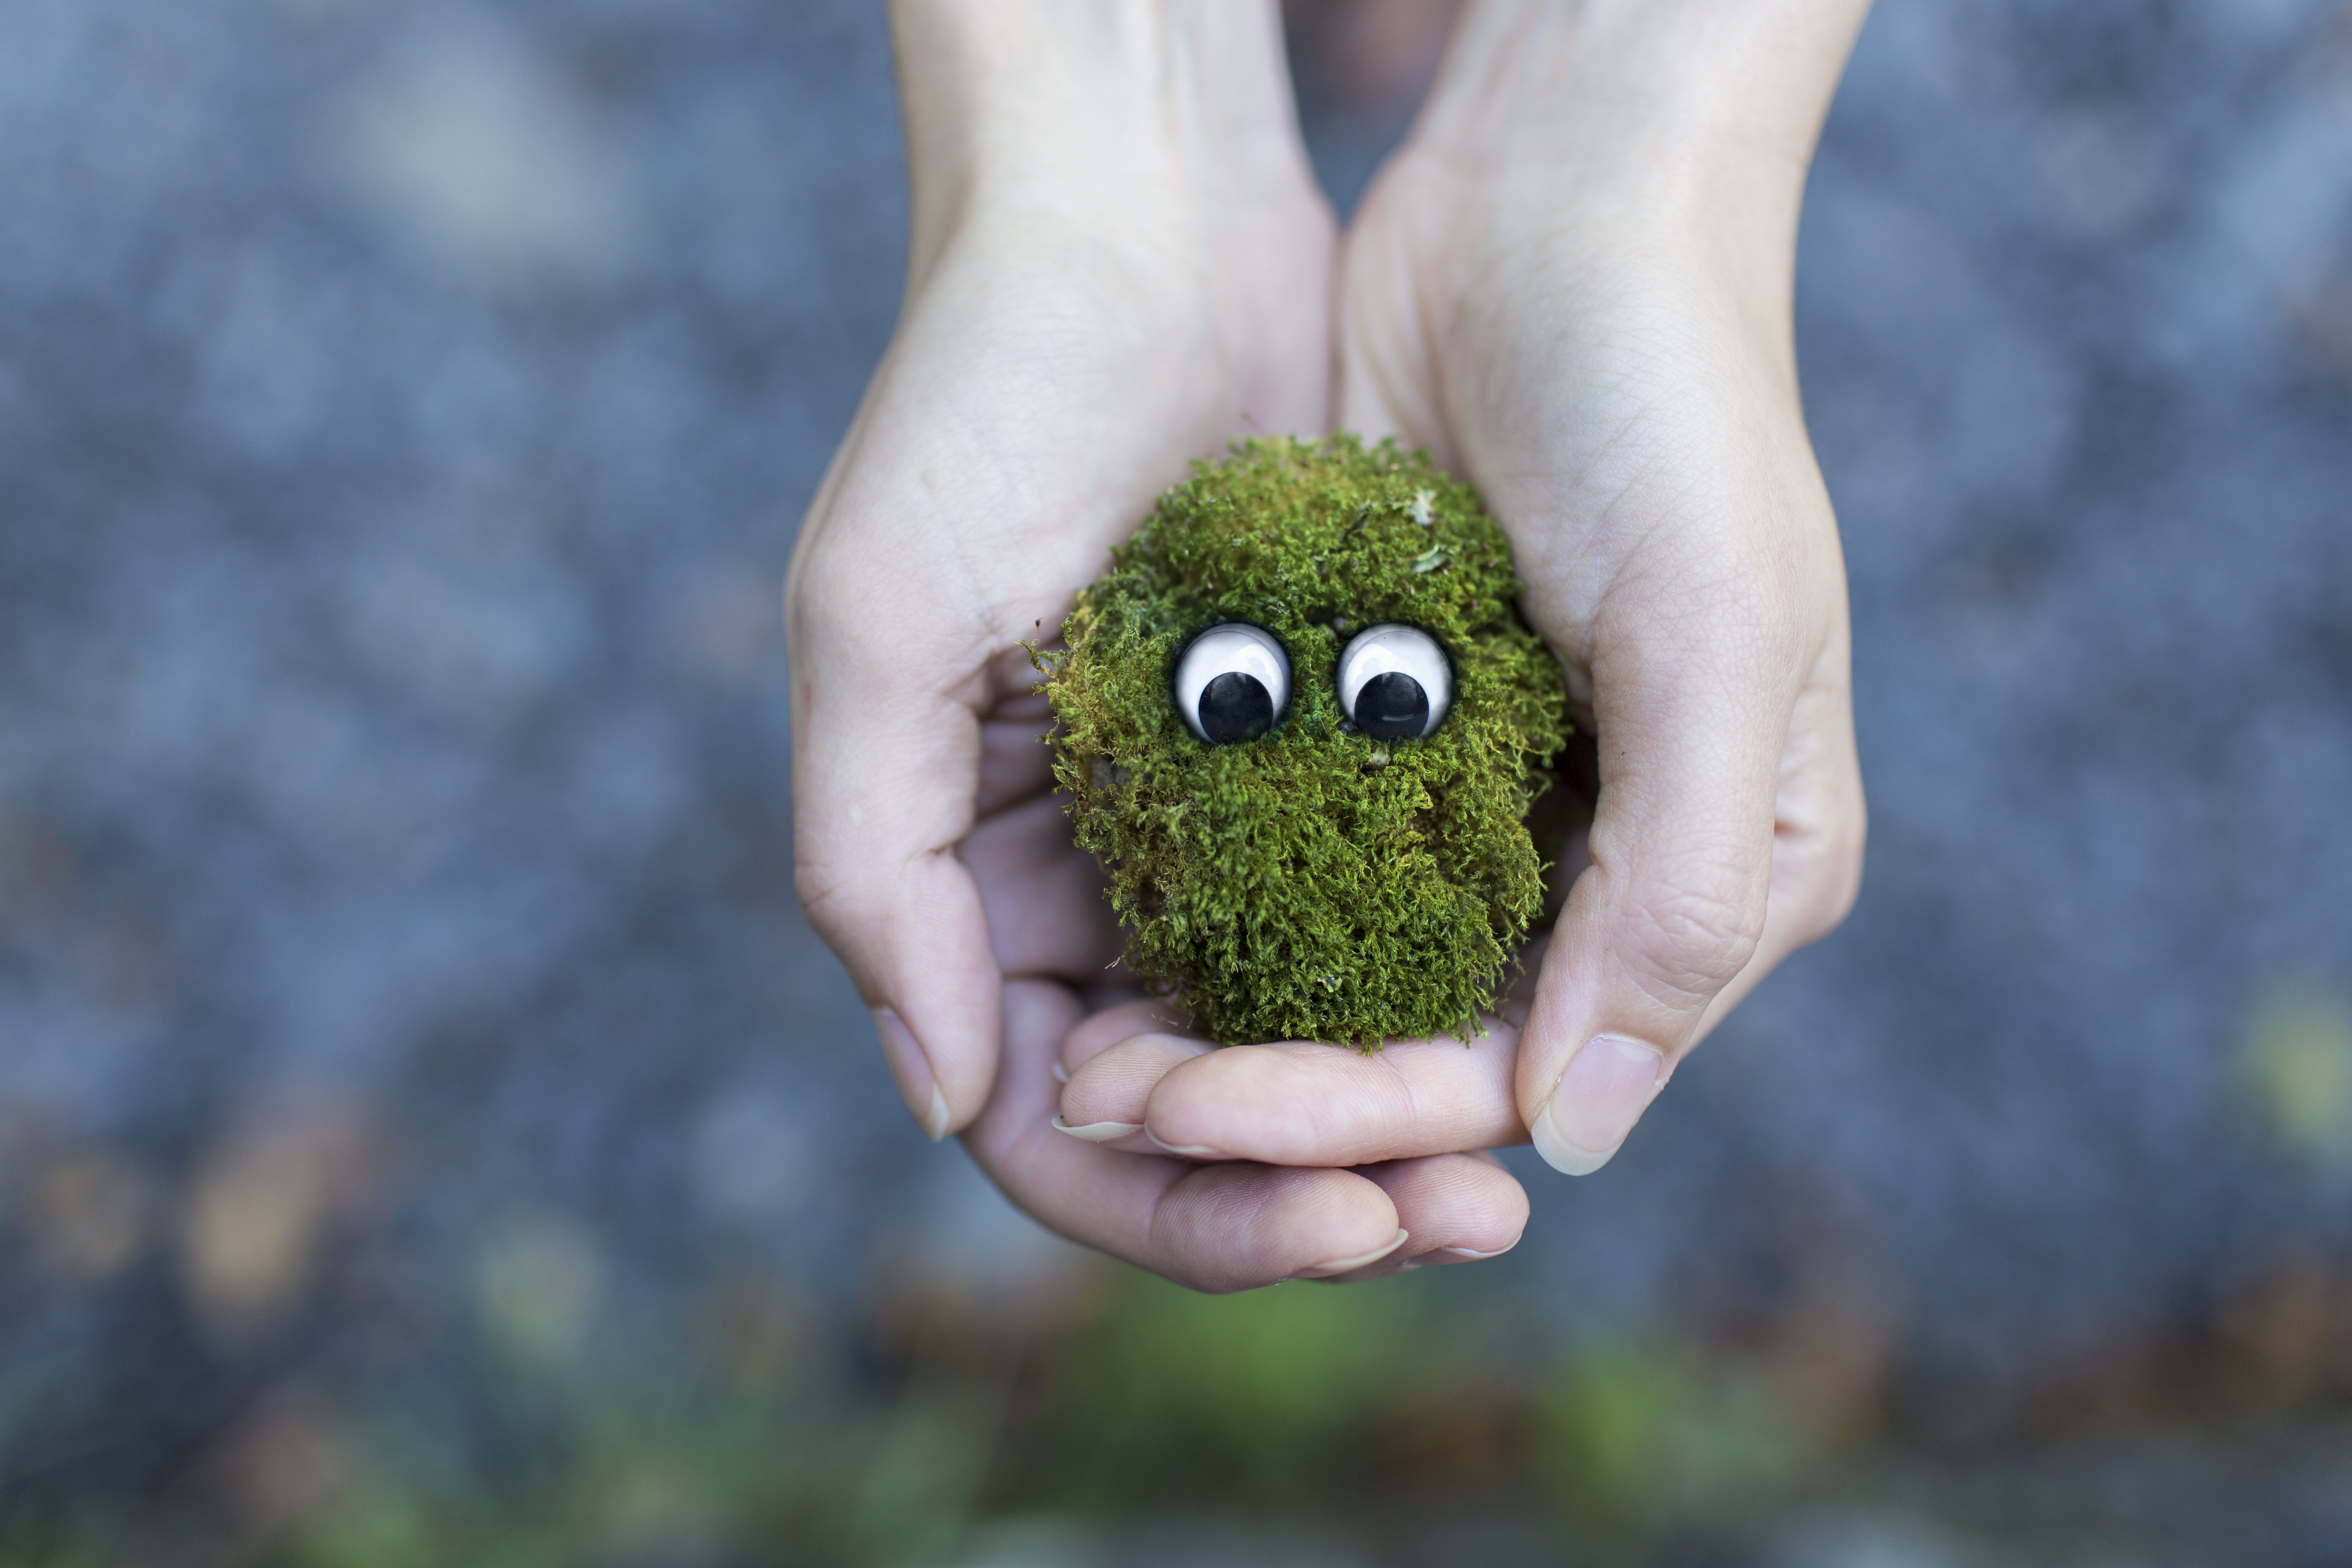
hand, grass, creative, photography, leaf, flower, moss, finger, green, amphibian, close up, creativity, hands, macro photography